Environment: real
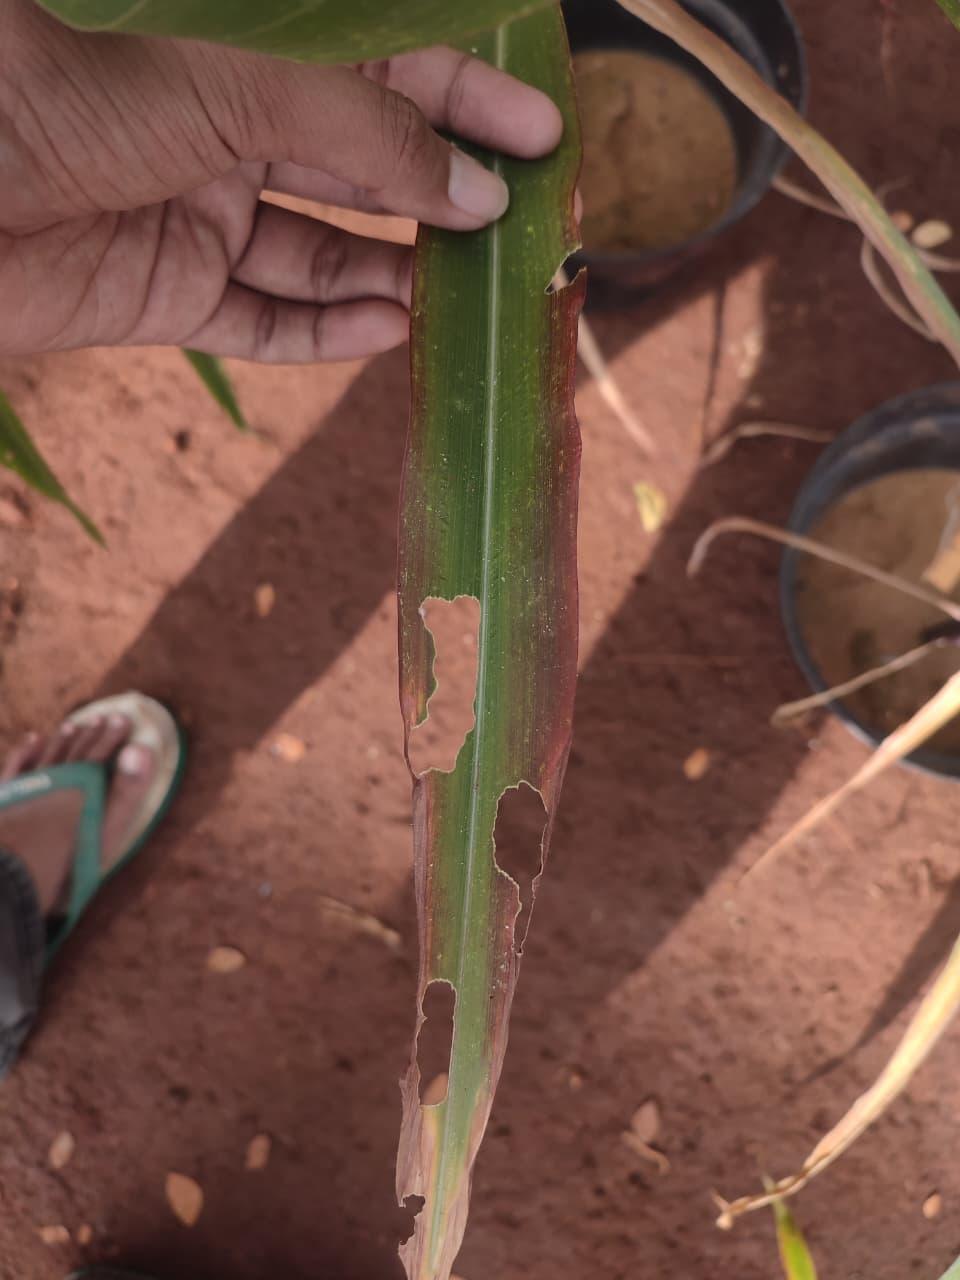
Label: phosphorus_deficiency